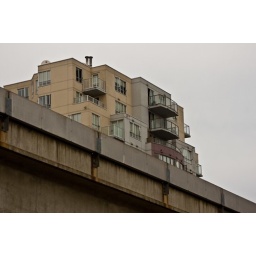
Apartment complex across the sky train tracks in Vancouver